Red House (Trinidad and Tobago)

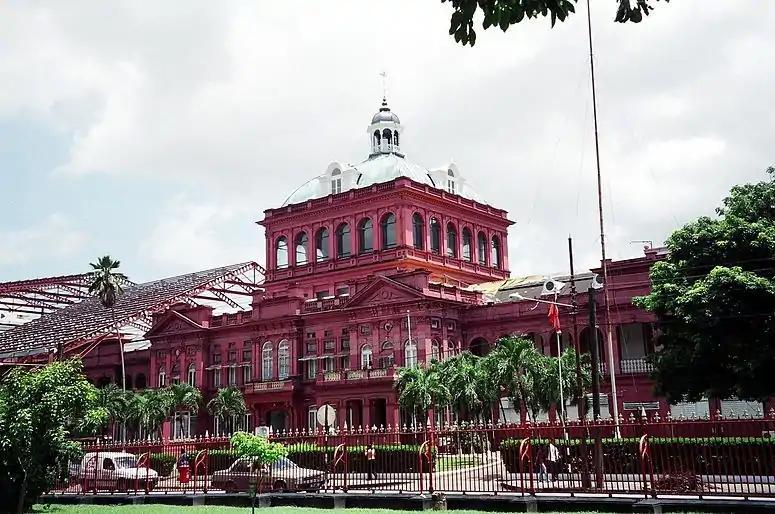
The Red House, seat of Parliament

The Red House is the seat of Parliament in Trinidad and Tobago. The architectural design of the Red House is of Beaux-Arts style. The original building was destroyed in the 1903 Water Riots and was rebuilt in 1907. The Red House is located centrally within the capital city Port of Spain. It is currently used as a meeting place for parliament and elections and for political uses.